Vaas Montenegro

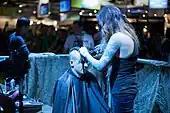
A PAX Prime 2012 attendee having his hair styled to look like Vaas' signature mohawk haircut

To achieve their goal of creating nuanced characters, Ubisoft's development team made extensive use of performance and motion capture, so that actors could convey more complicated emotions on-screen. According to Anne Gibeault, associate producer for cinematics in the Montreal studio, a character's face and hands convey the most essential part of the animation process. Yohalem emphasized that the eyes are the most essential facial feature as they get noticed first, and that they make a character more emotionally resonant, and so players connect with the characters through eye contact. To perform his role as Vaas, Mando's gestures and facial expressions were translated into animation through carbon-fiber helmets, with cameras mounted about two feet from his face to record every squint, frown, or smile. Yohalem noted that actors have to “create a style between the exaggerated movements of the theatrical and the minimalism of film” for a motion capture performance.